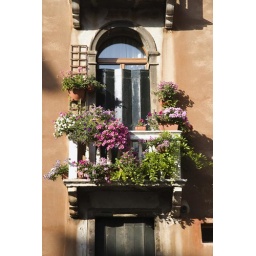
Low angle view of arched window with balcony and flowers in Venice, Italy. Vertical shot.